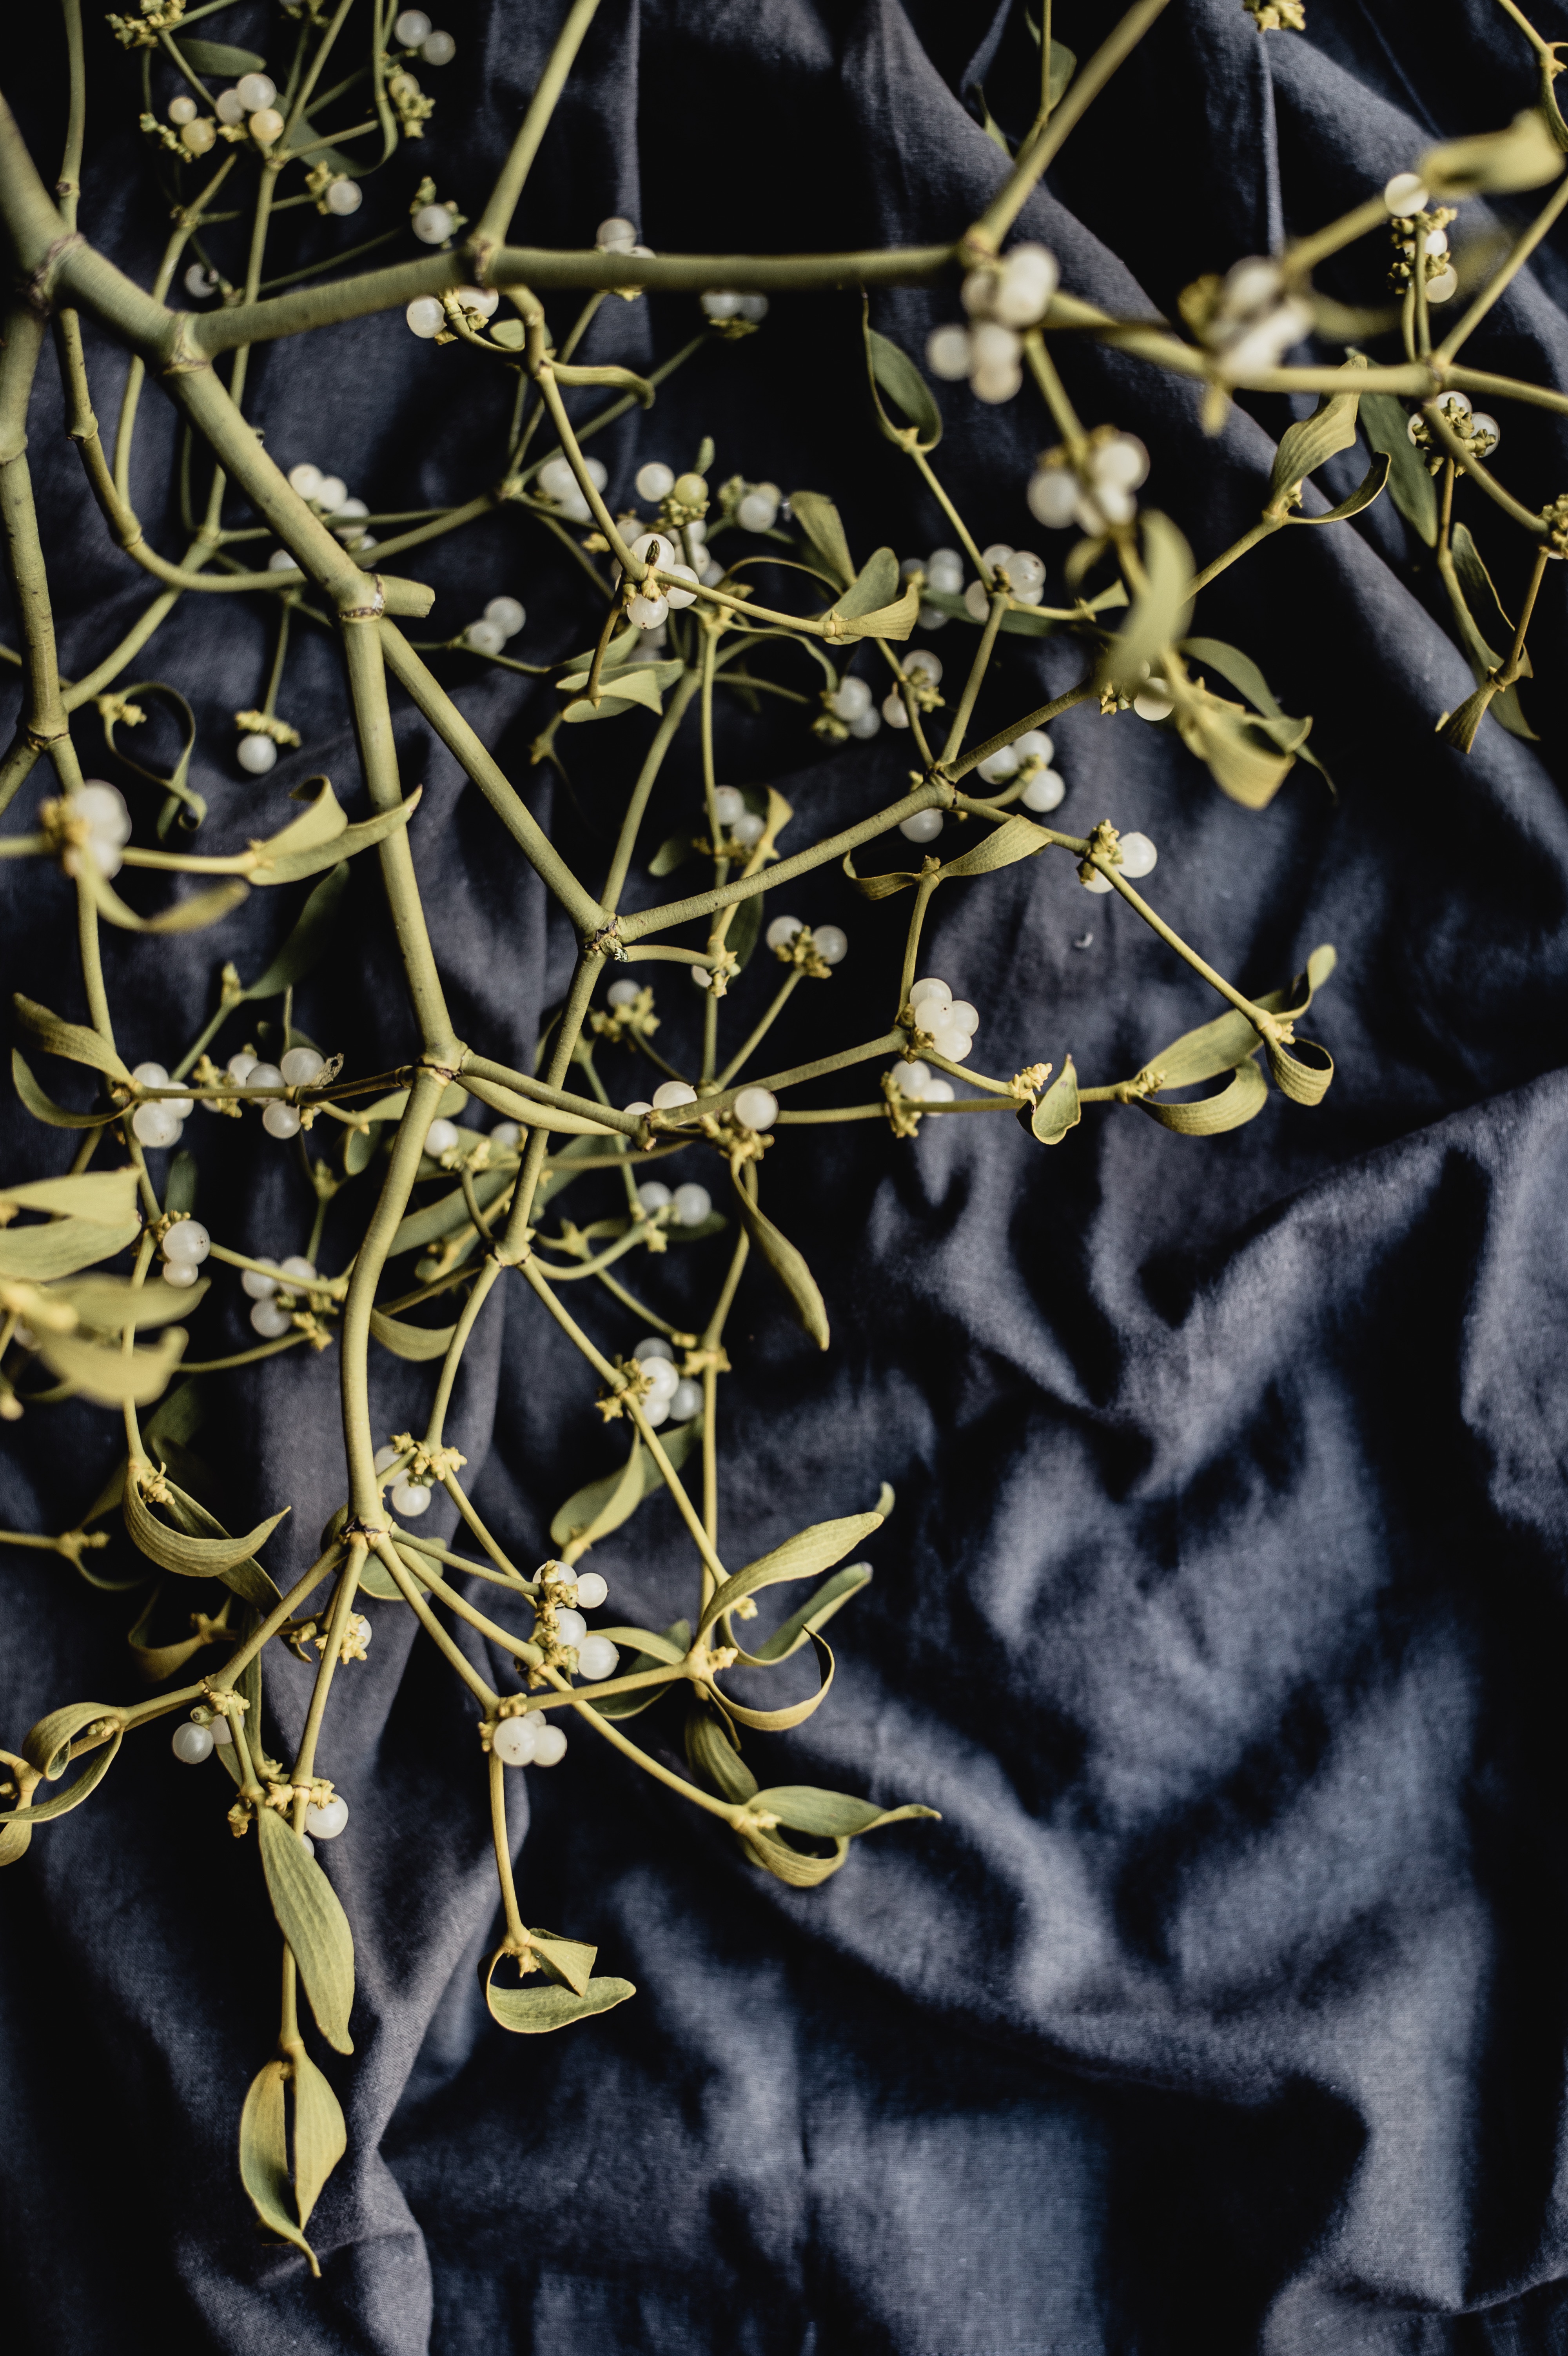
tree, branch, winter, plant, leaf, flower, spring, autumn, botany, yellow, flora, season, twig, macro photography